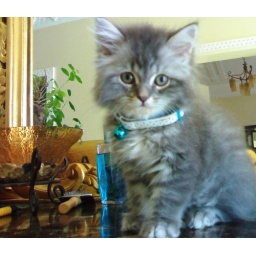
fadeeei my son ana lookes cute in blue ^_^